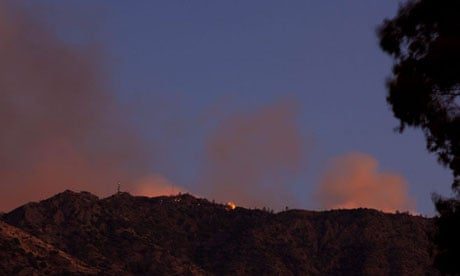
Fire: yes
Smoke: yes